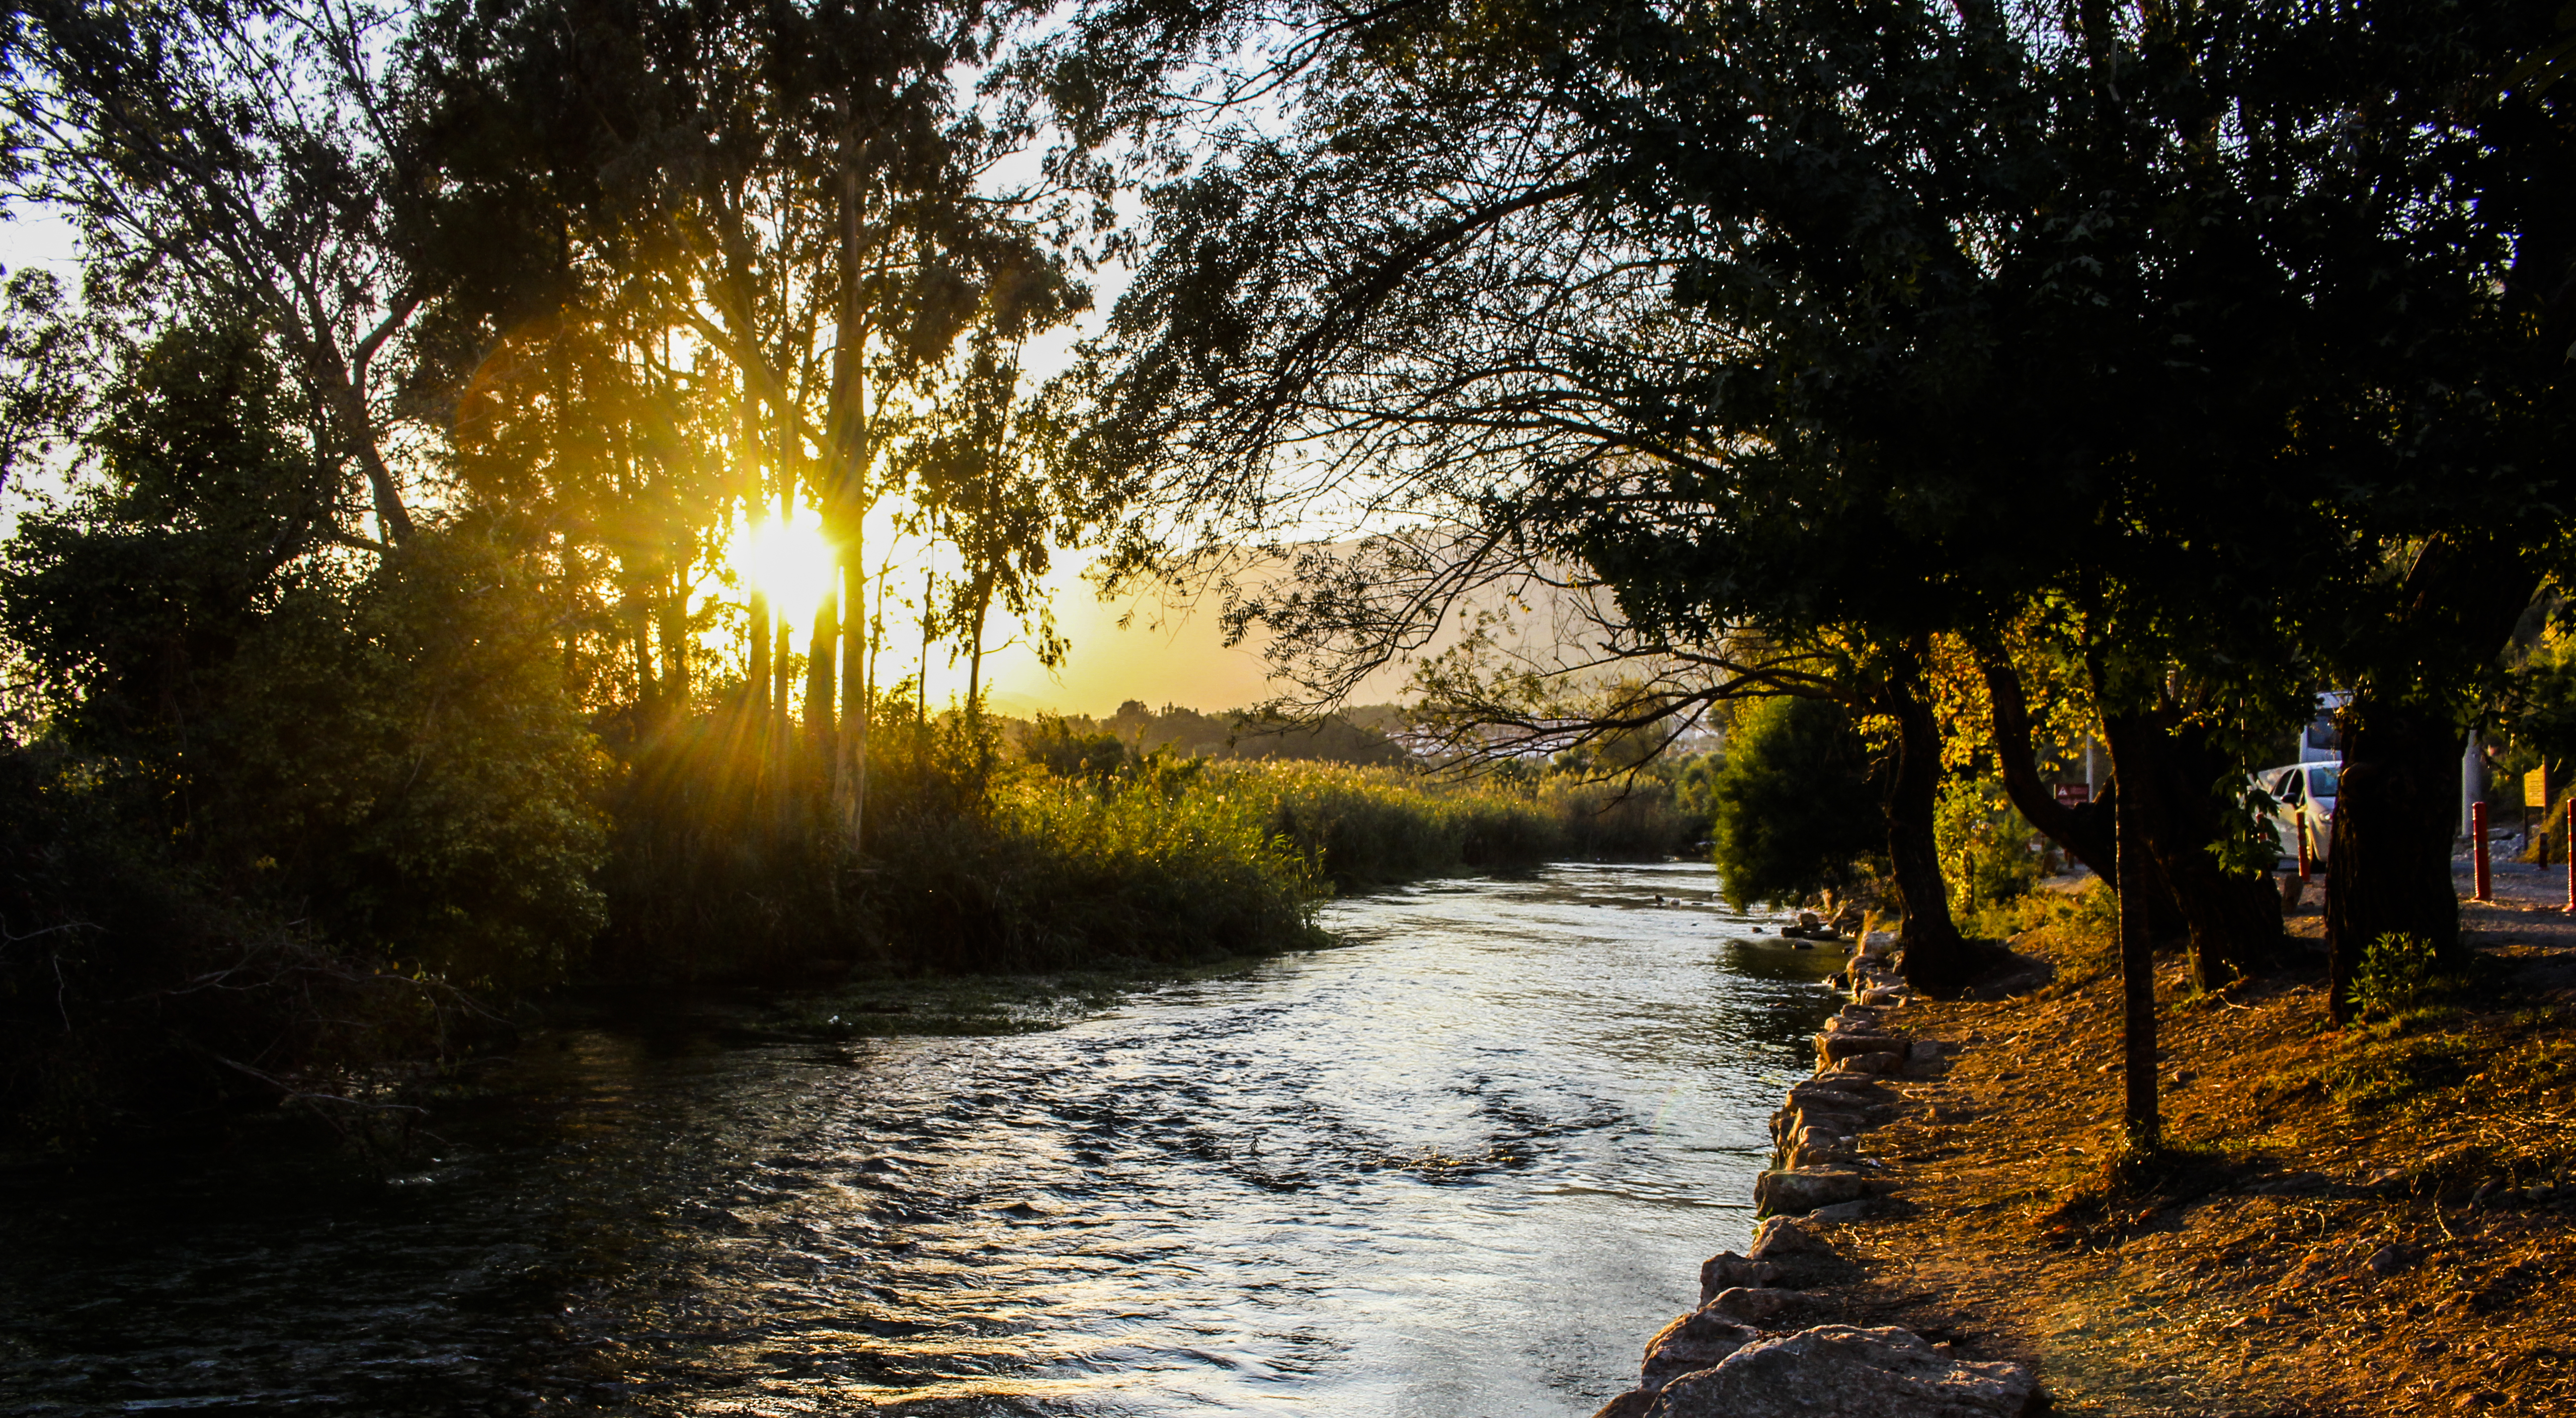
landscape, tree, water, nature, forest, sun, sunrise, sunset, night, sunlight, morning, leaf, flower, dawn, river, canal, dusk, stream, evening, reflection, autumn, season, waterway, body of water, trees, outdoors, rural area, atmospheric phenomenon, woody plant